Croatian literature

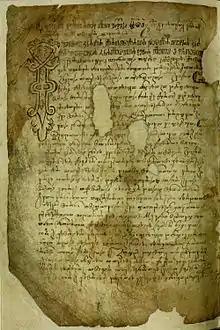
Vinodol Statute (1288)

Other early writings are the Senj tablet, Plastovo tablet, Knin tablet and Supetar tablet, all dating to the 12th century and the Humac tablet from the 11th or 12th century. The fragments of the Vienna leaves from a Glagolithic codex dating from the 11th/12th century, written somewhere in Western Croatia, represents the first liturgical writing of Croatian recension in the Church Slavonic. The "Povlja tablet" (Croatian: "Povaljska listina") is the earliest document written in the Cyrillic script, dating from the 12th century and tracing its origin to Brač, it features the standard "archaic" Chakavian dialect.